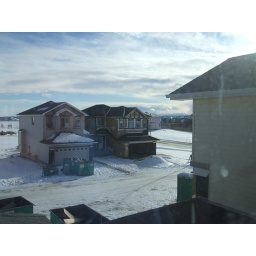
window view of one of the rooms in my aunt's new house